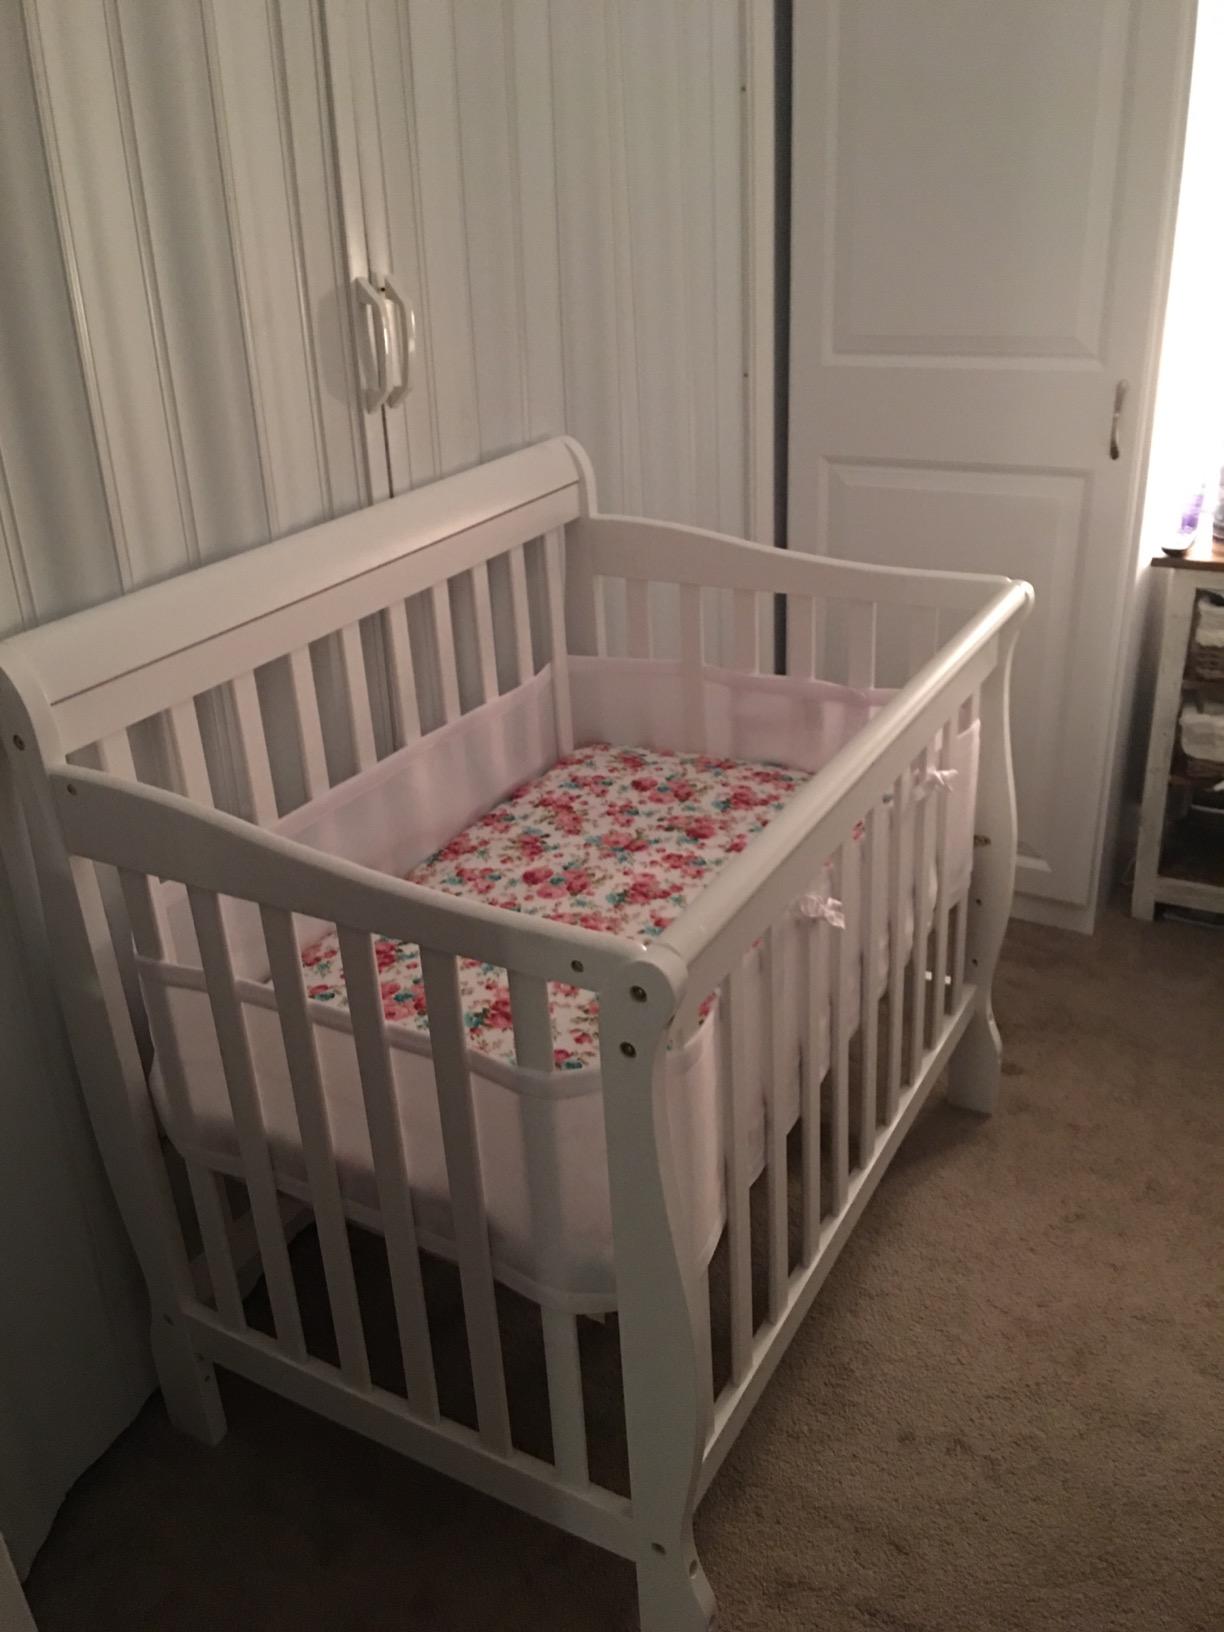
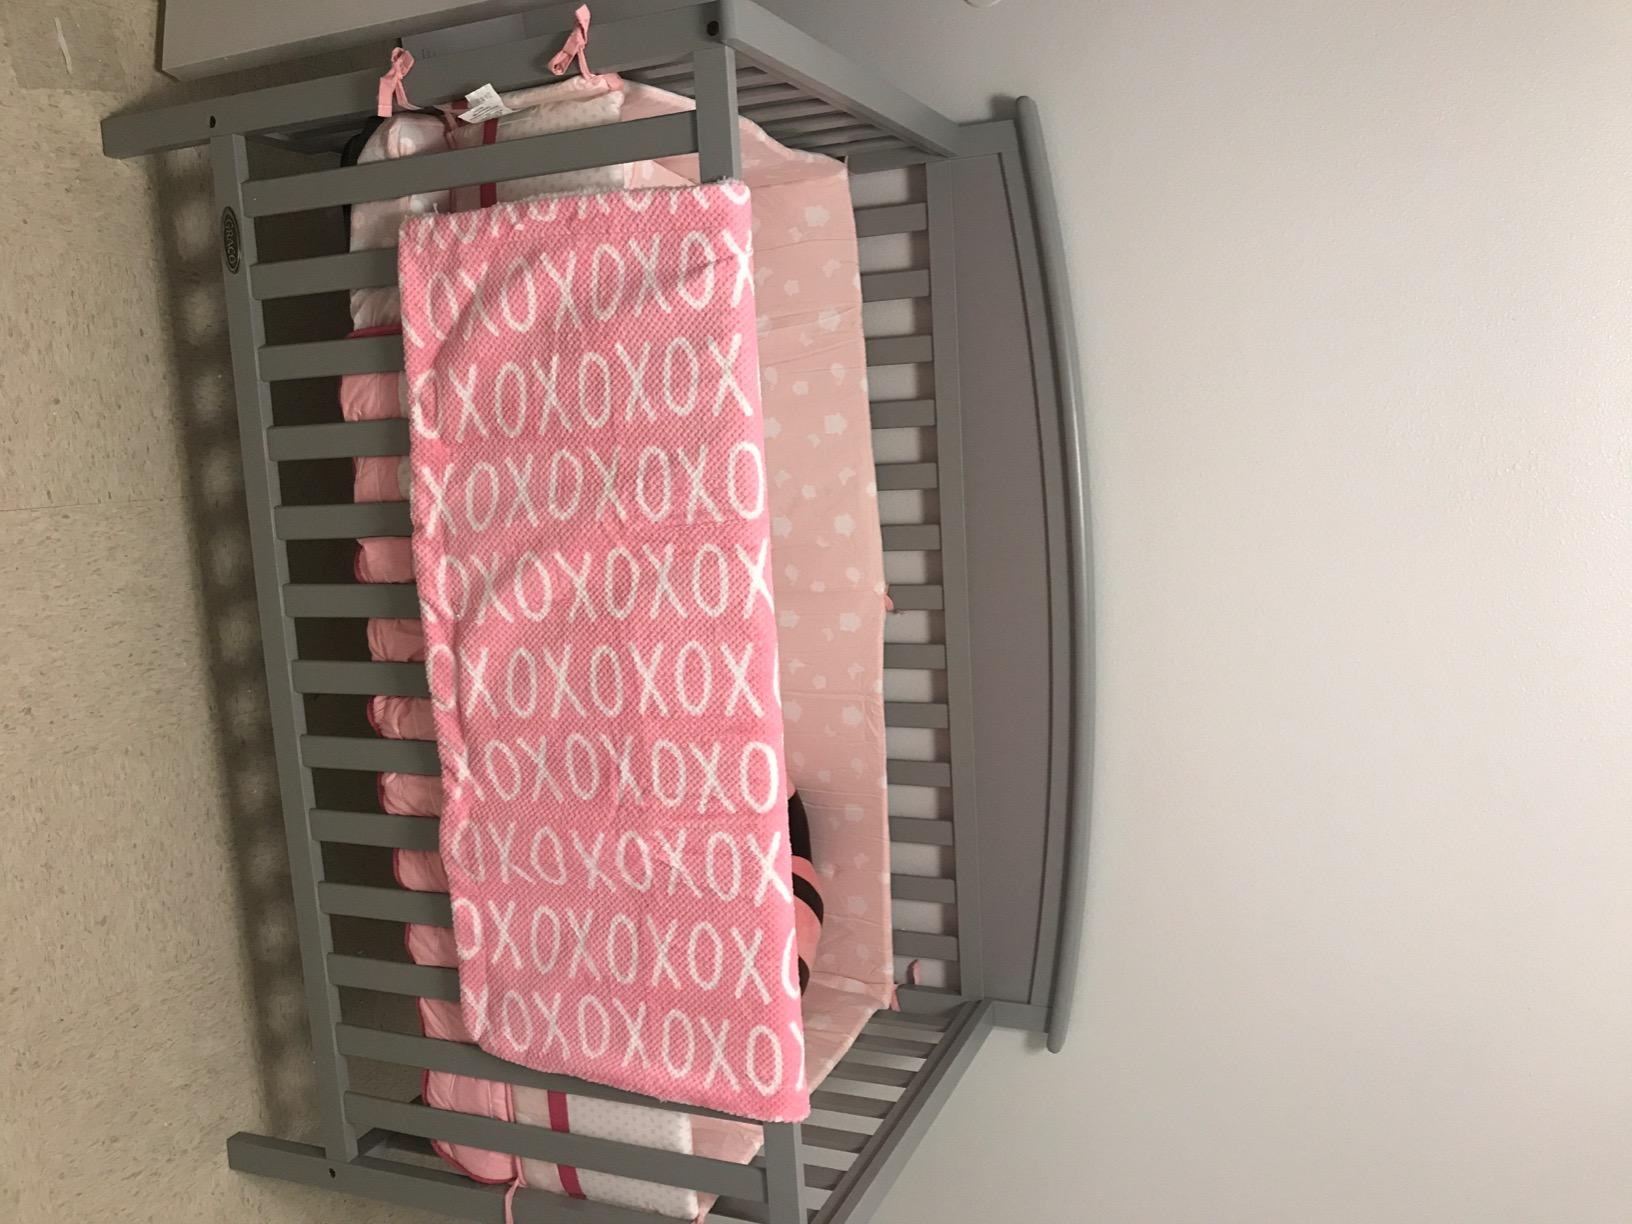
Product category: products_crib
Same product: no